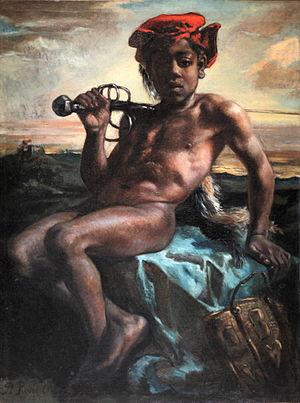
Le Jeune Noir à l'épée est un récit poétique au format livre album CD audio de l'artiste français Abd al Malik, sorti en 2019. Le rappeur inspiré par le Jeune Noir à l'épée, un tableau de Pierre Puvis de Chavannes, ainsi que par d'autres toiles de maîtres du XIXᵉ siècle, réfléchit à l'identité à l'heure de la mondialisation.